Muddupalani

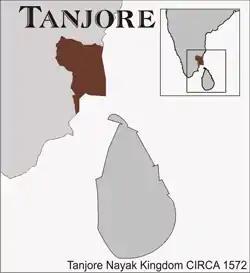
Tanjore Nayak Kingdom

Muddupalani was a Telugu speaking poet and "devadasi" attached to the court of Pratap Singh (1739–63), the Maratha king of Tanjore. Some commentators date her life to 1739-90, and her place of birth as Nagavasram in Thanjavur district. She is noted as a poet and scholar and particularly for her erotic epic "Rādhikā-sāntvanam" ("Appeasing Radha").